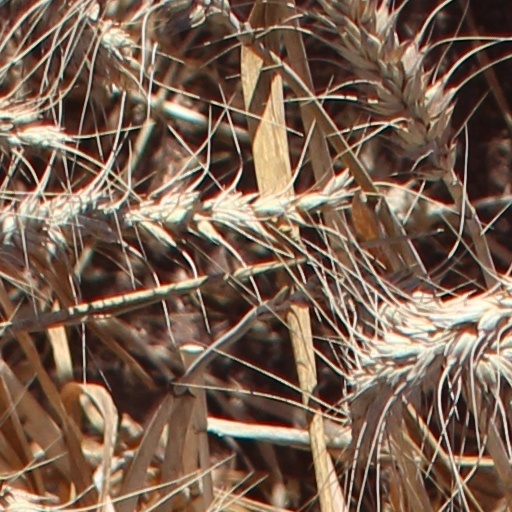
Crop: wheat